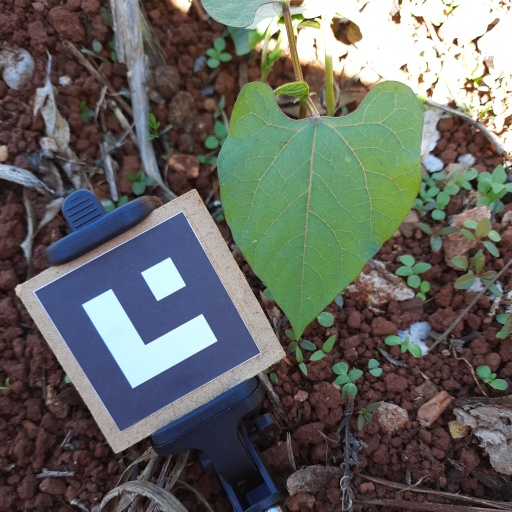
Observations: flat surface, no eating holes, under shade